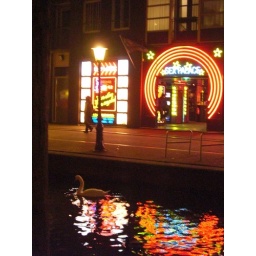
a swan in the red light district